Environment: lab
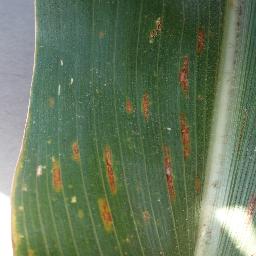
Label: gray_leaf_spot